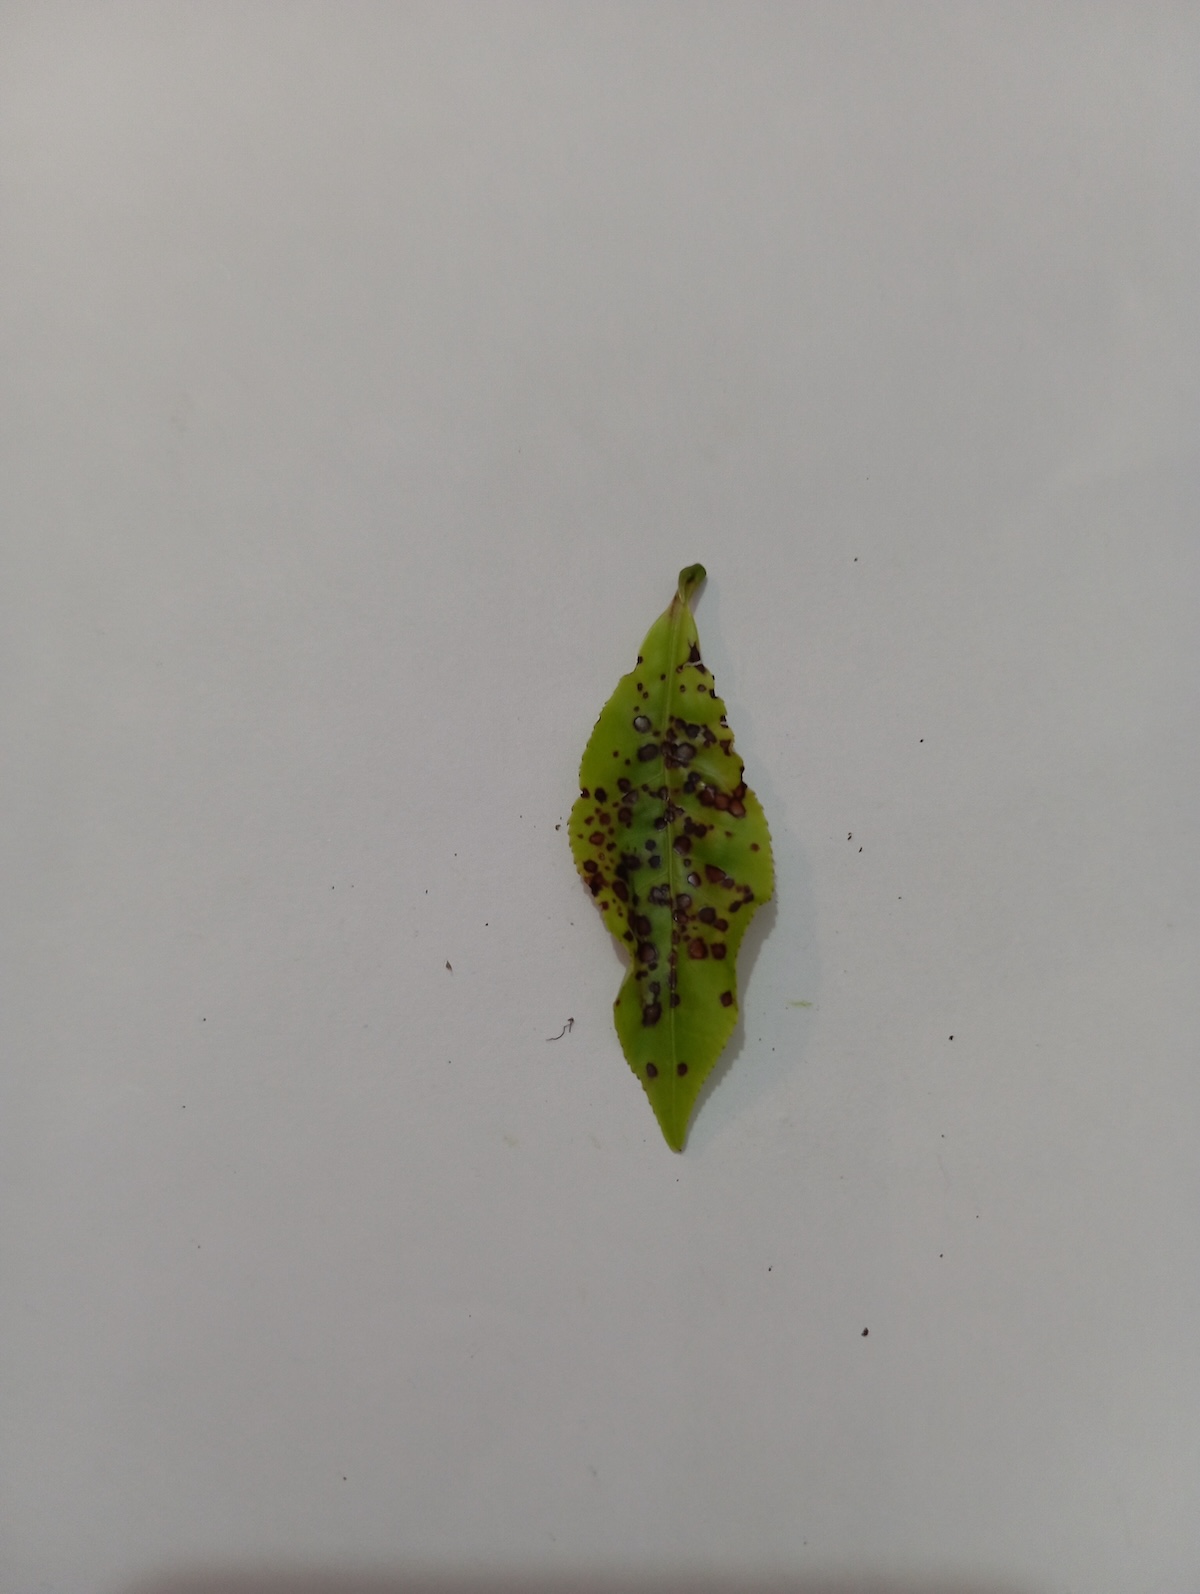
Label: Helopeltis